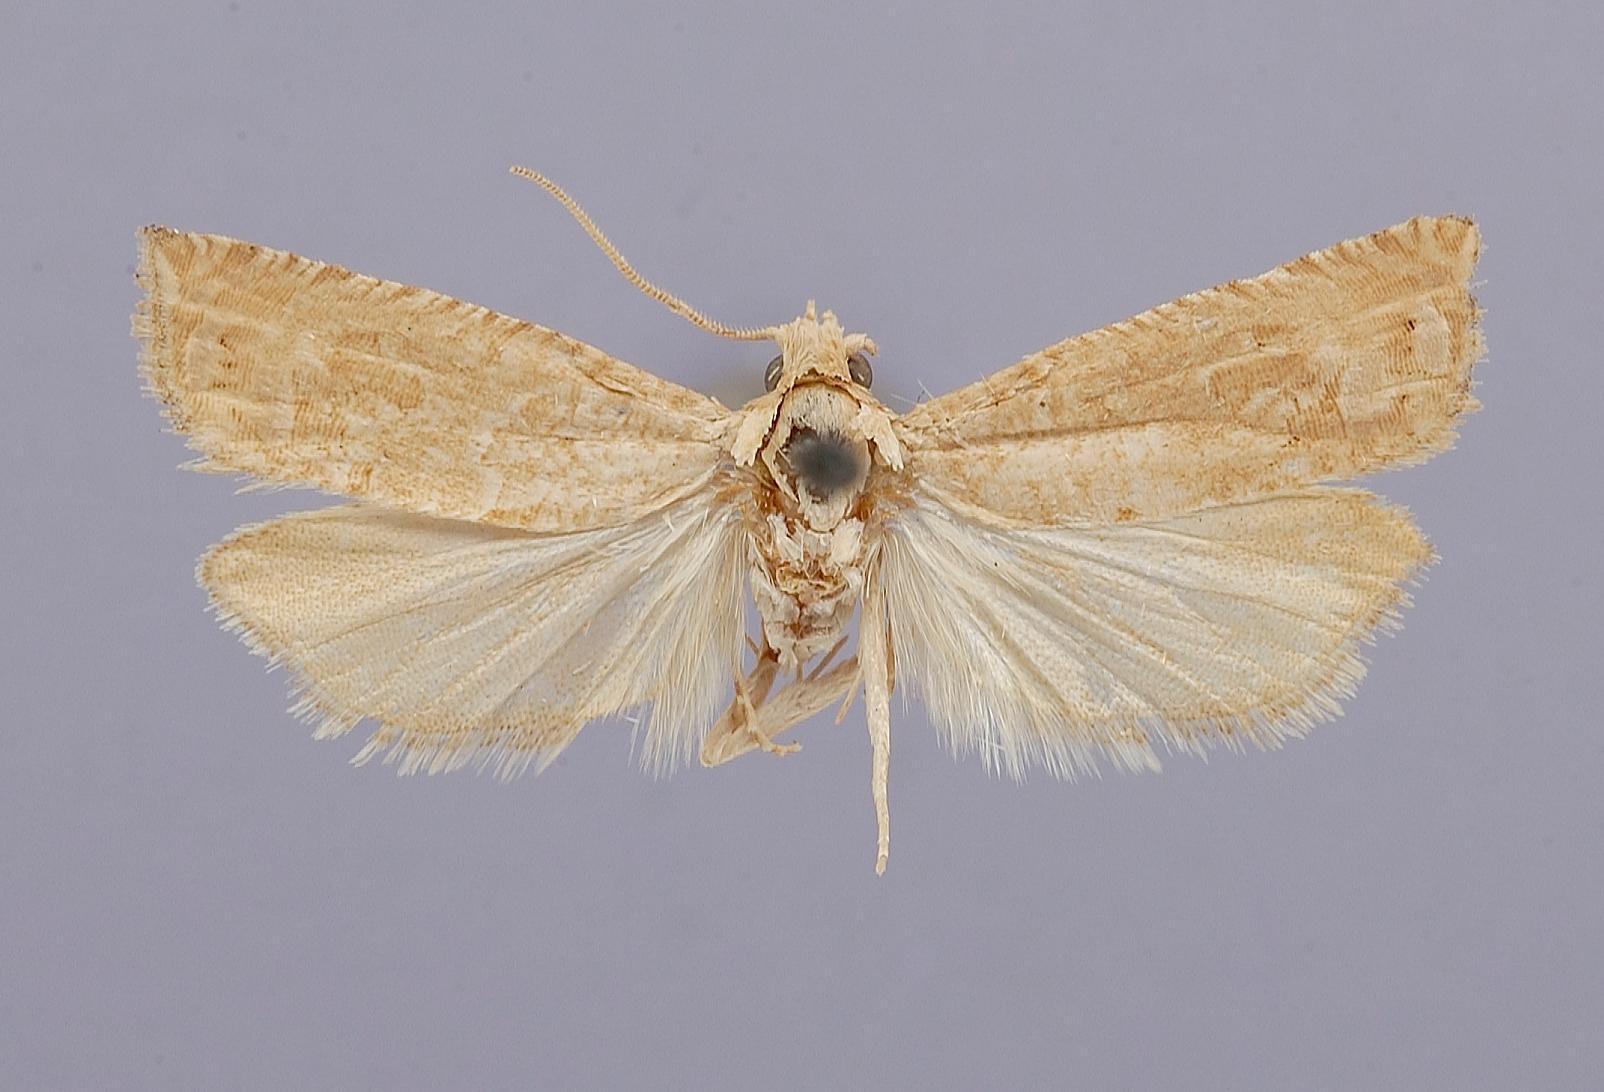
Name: Sonia comstocki
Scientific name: Sonia comstocki Clarke, 1952
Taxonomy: Animalia, Arthropoda, Insecta, Lepidoptera, Tortricidae
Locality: San Felipe Wash, San Diego, California, United States
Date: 11 Sep 1938